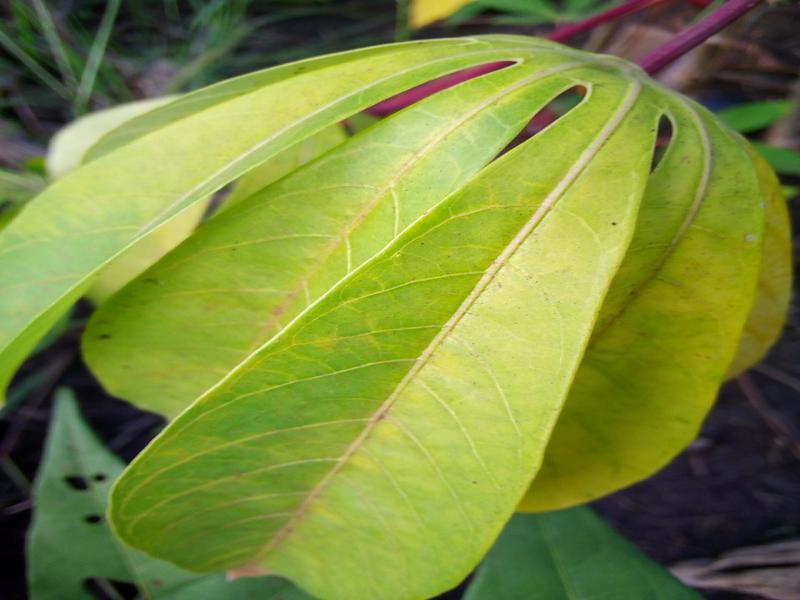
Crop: cassava
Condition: brown_streak_disease